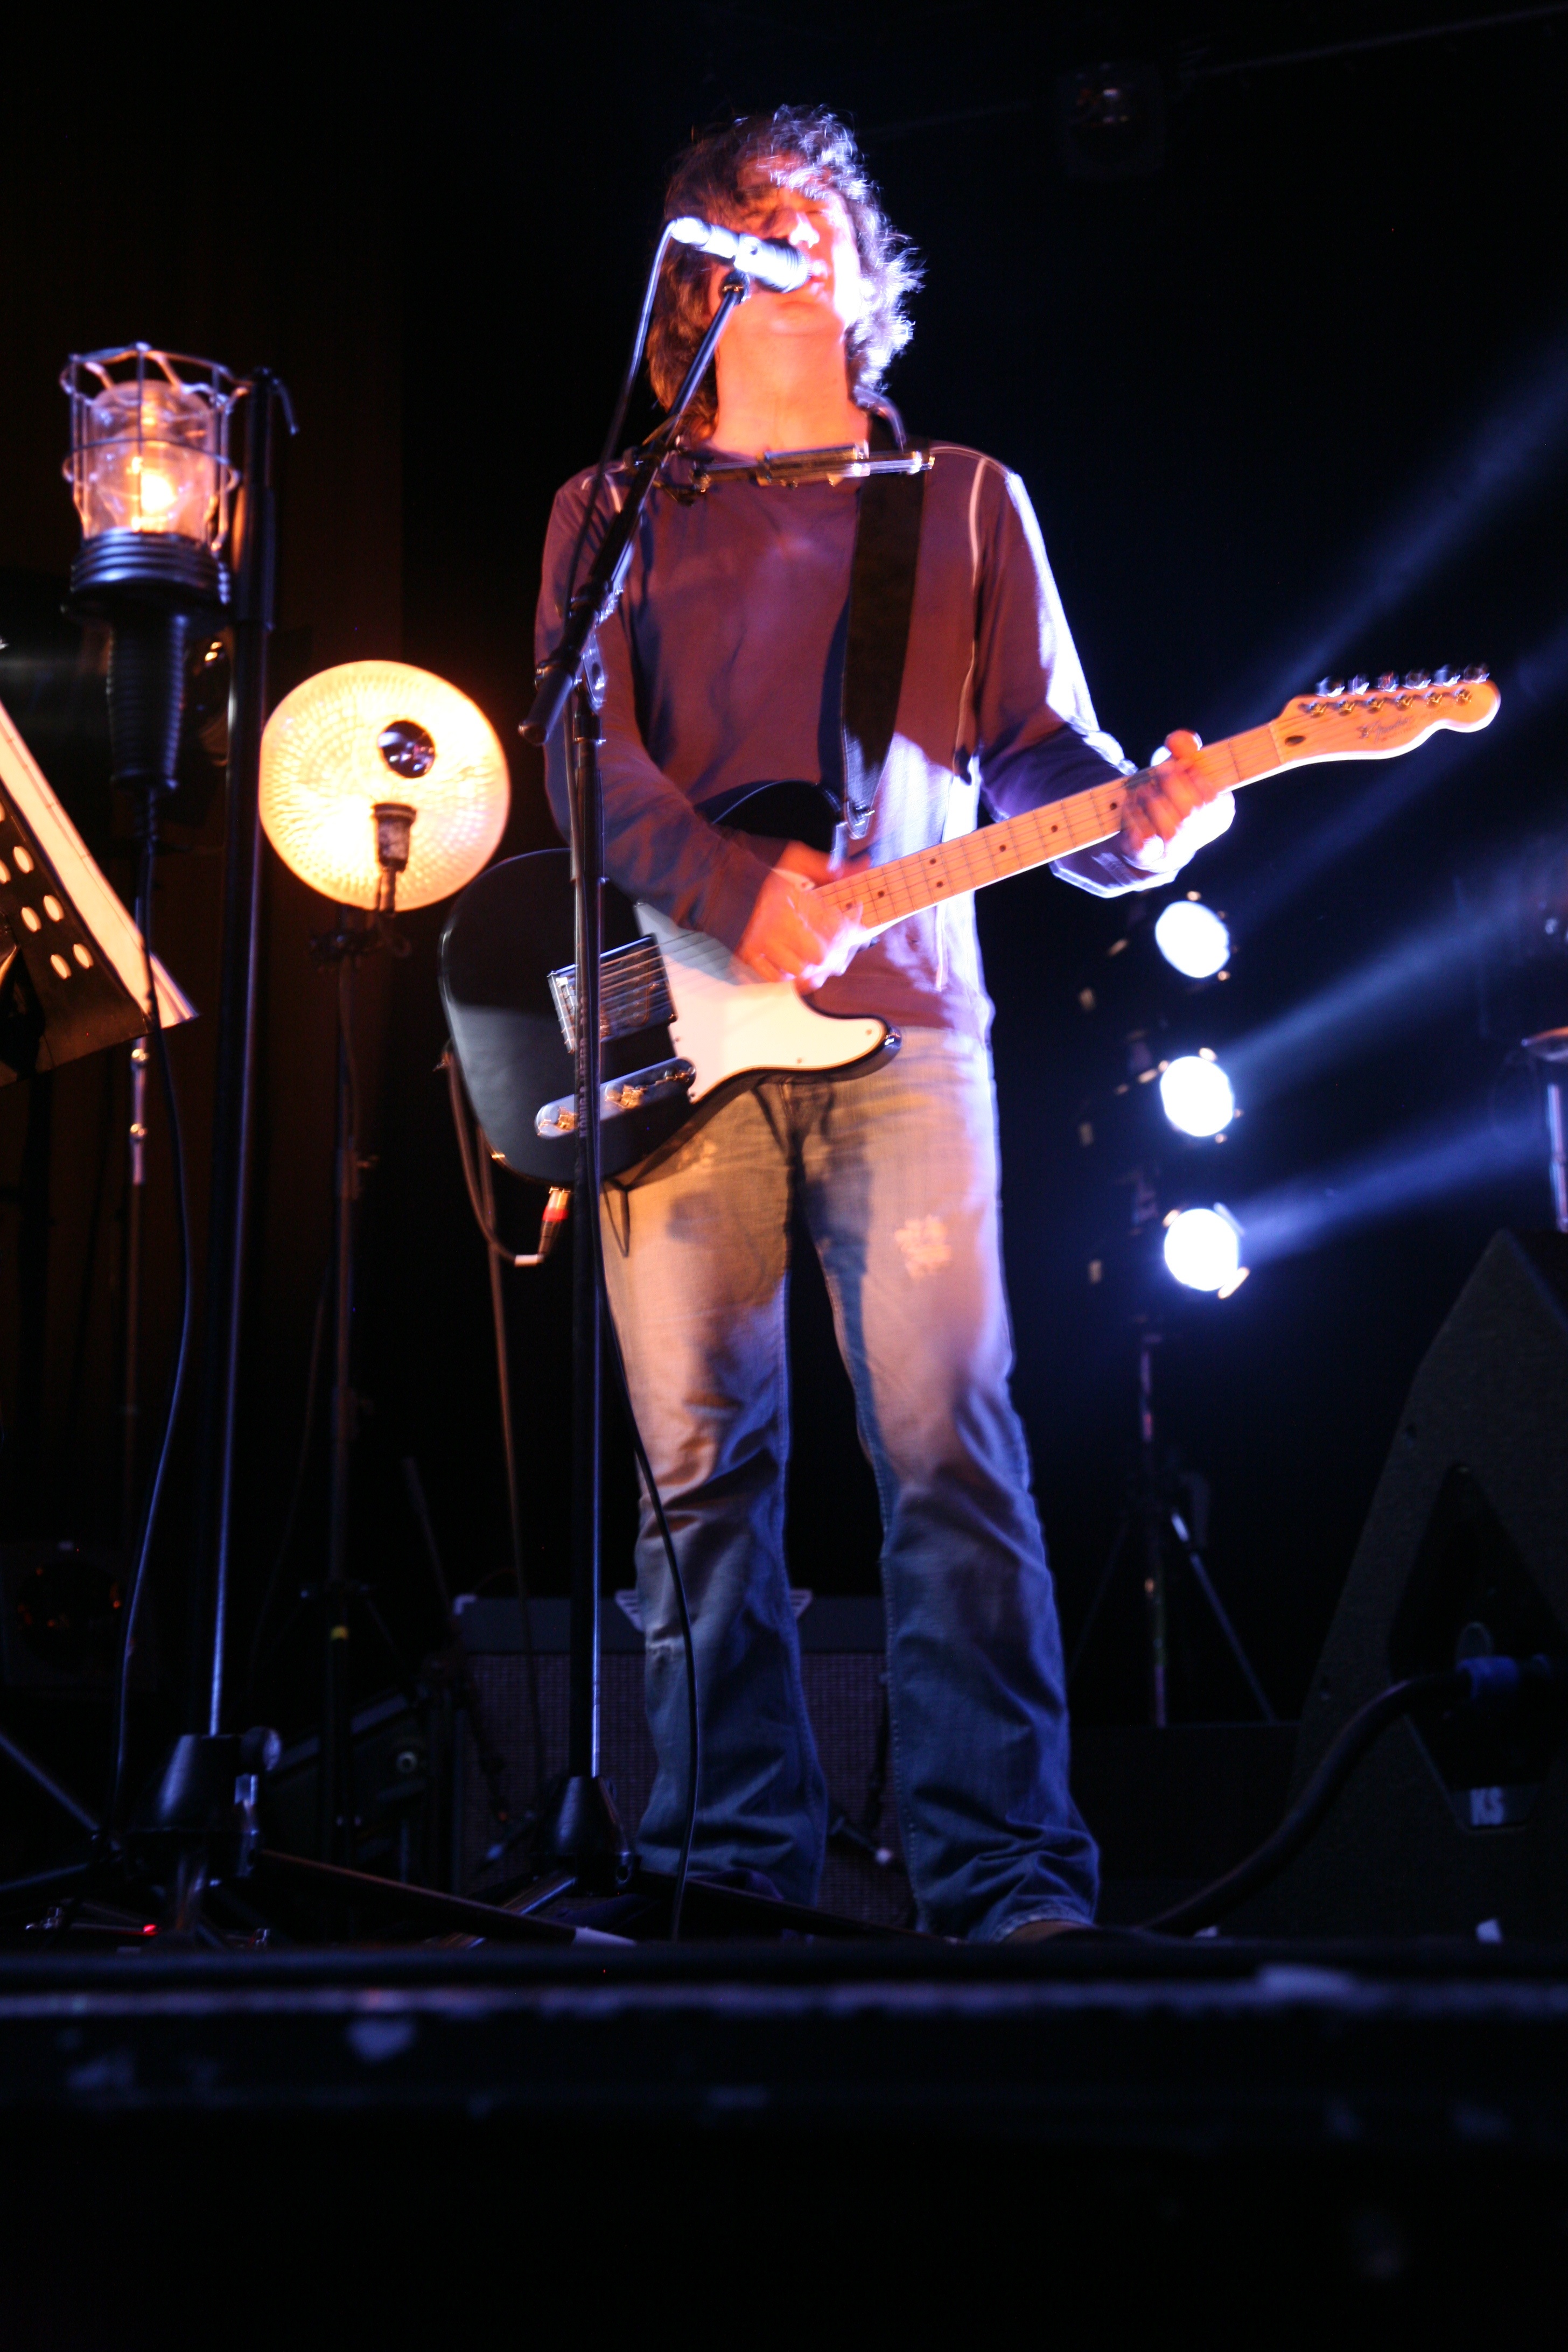
music, concert, musician, performance art, stage, performance, bassist, singing, guitarist, drummer, entertainment, murat, jeanlouismurat, villierssurmarne, festivaldemarne, fredjimenez, stephanereynaud, brunoclavaizolle, performing arts, singer songwriter, rock concert, musical theatre